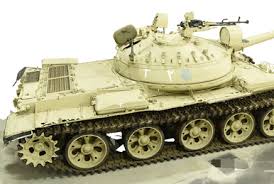
Label: MT_LB